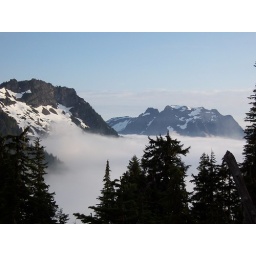
At sunset, the clouds began to settle below us and the view of the surrounding mountains was insane!